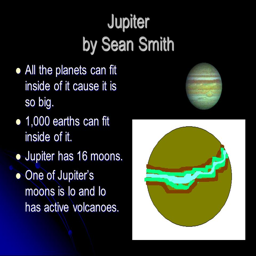
jupiter by writer all the planets can fit inside of it cause it is so big .